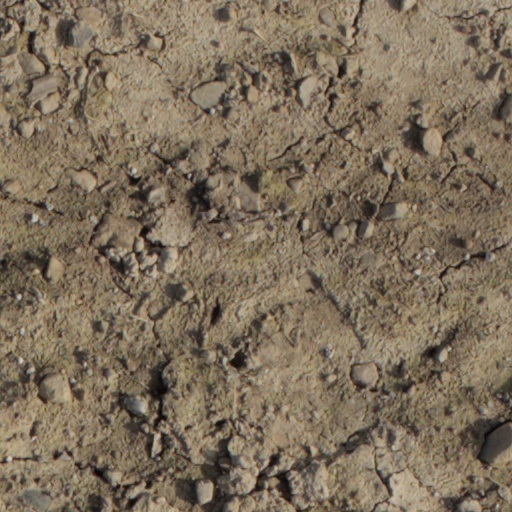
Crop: wheat